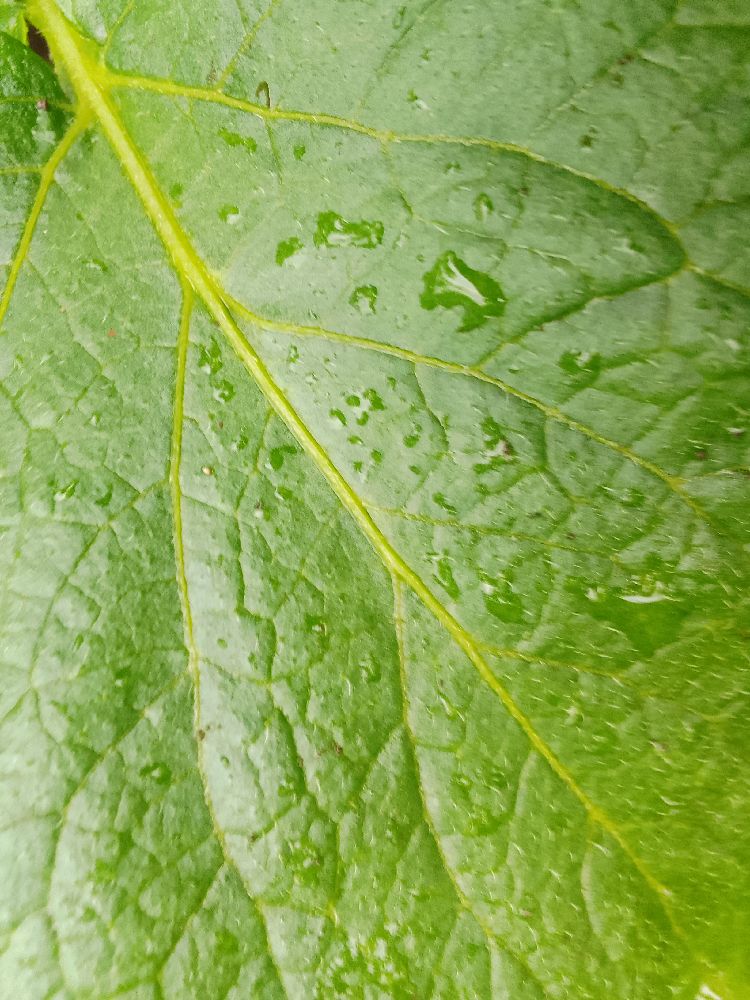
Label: Healthy